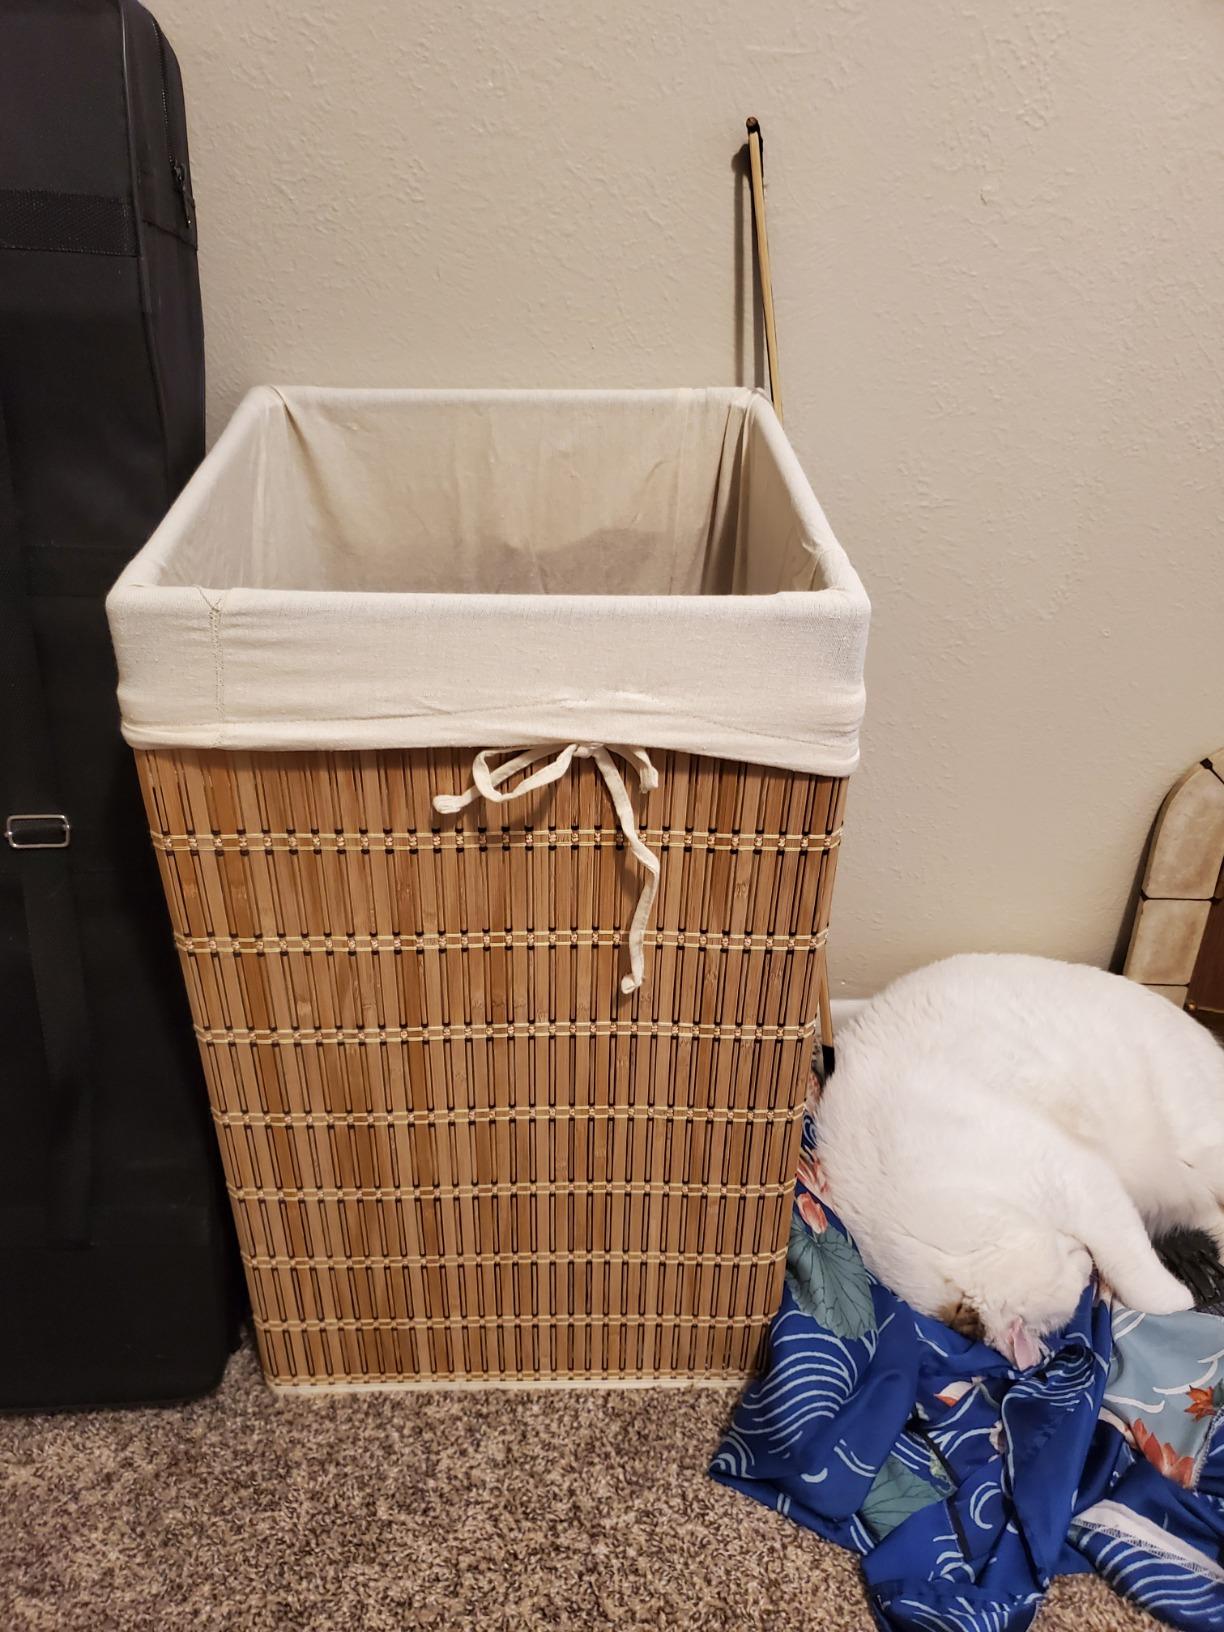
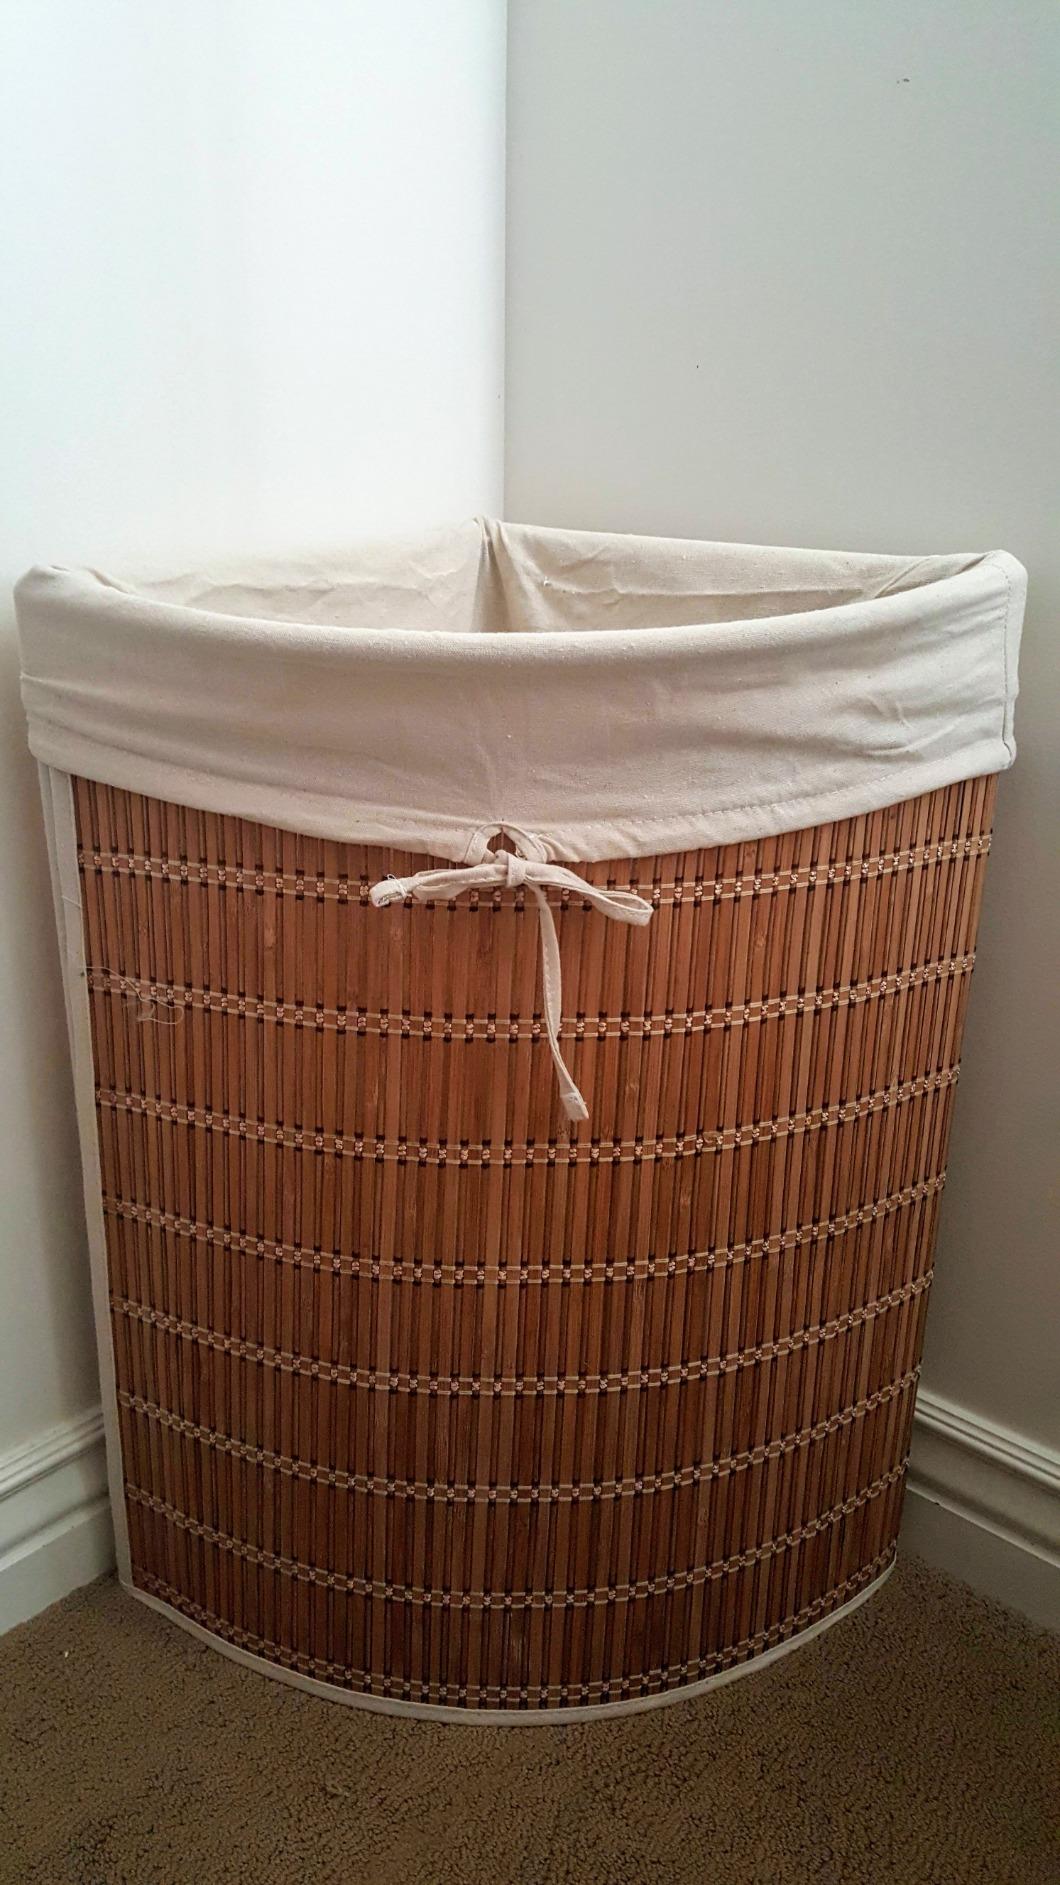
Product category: items_hamper
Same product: no